Edge effects

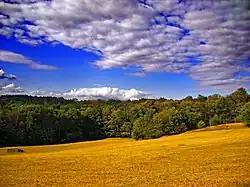
Edges arise where two or more habitat types come into contact as here in Pennsylvania, United States.

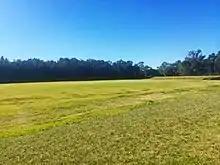
And edge between an open parkland and a riparian zone in Sydney, Australia.

In ecology, edge effects are changes in population or community structures that occur at the boundary of two or more habitats. Areas with small habitat fragments exhibit especially pronounced edge effects that may extend throughout the range. As the edge effects increase, the boundary habitat allows for greater biodiversity.